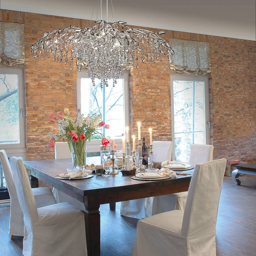
selecting a light fixture for your home is like buying a piece of art .